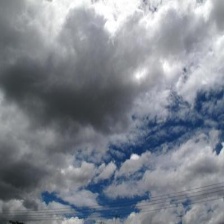
Cloud type: Nimbostratus